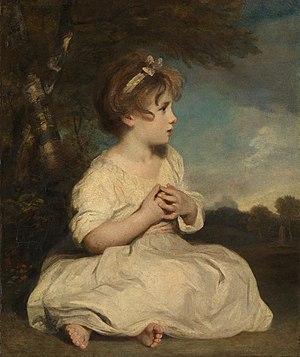
En Europe, l'histoire de l'enfance voit le jour dans le domaine de l'histoire sociale avec les travaux de l'historien français Philippe Ariès en 1960. Étudiant les écrits, peintures, gravures du passé, il brosse un portrait des représentations de l'enfant par les adultes, les traces directes des sentiments et pensées des enfants étant quasi inexistantes avant le XVIIᵉ siècle. Ses travaux mettent en évidence que les idées et croyances sur l'enfance, ainsi que les manières de traiter les enfants et de les élever, ne sont pas constantes. Au contraire, elles ont fortement varié selon les époques. Certaines de ses thèses seront invalidées, mais d'autres historiens poursuivent ses travaux et mettent en évidence que les représentations de l'enfance et la place de l'enfant dans la famille et dans la société sont en effet influencées par de nombreux facteurs, dont les religions, les coutumes, les croyances, les positions idéologiques, les connaissances scientifiques sur les enfants, les progrès médicaux et technologiques, les modèles économiques et la place des enfants dans l'économie et le monde du travail, ou encore des événements historiques de grande ampleur comme les guerres.